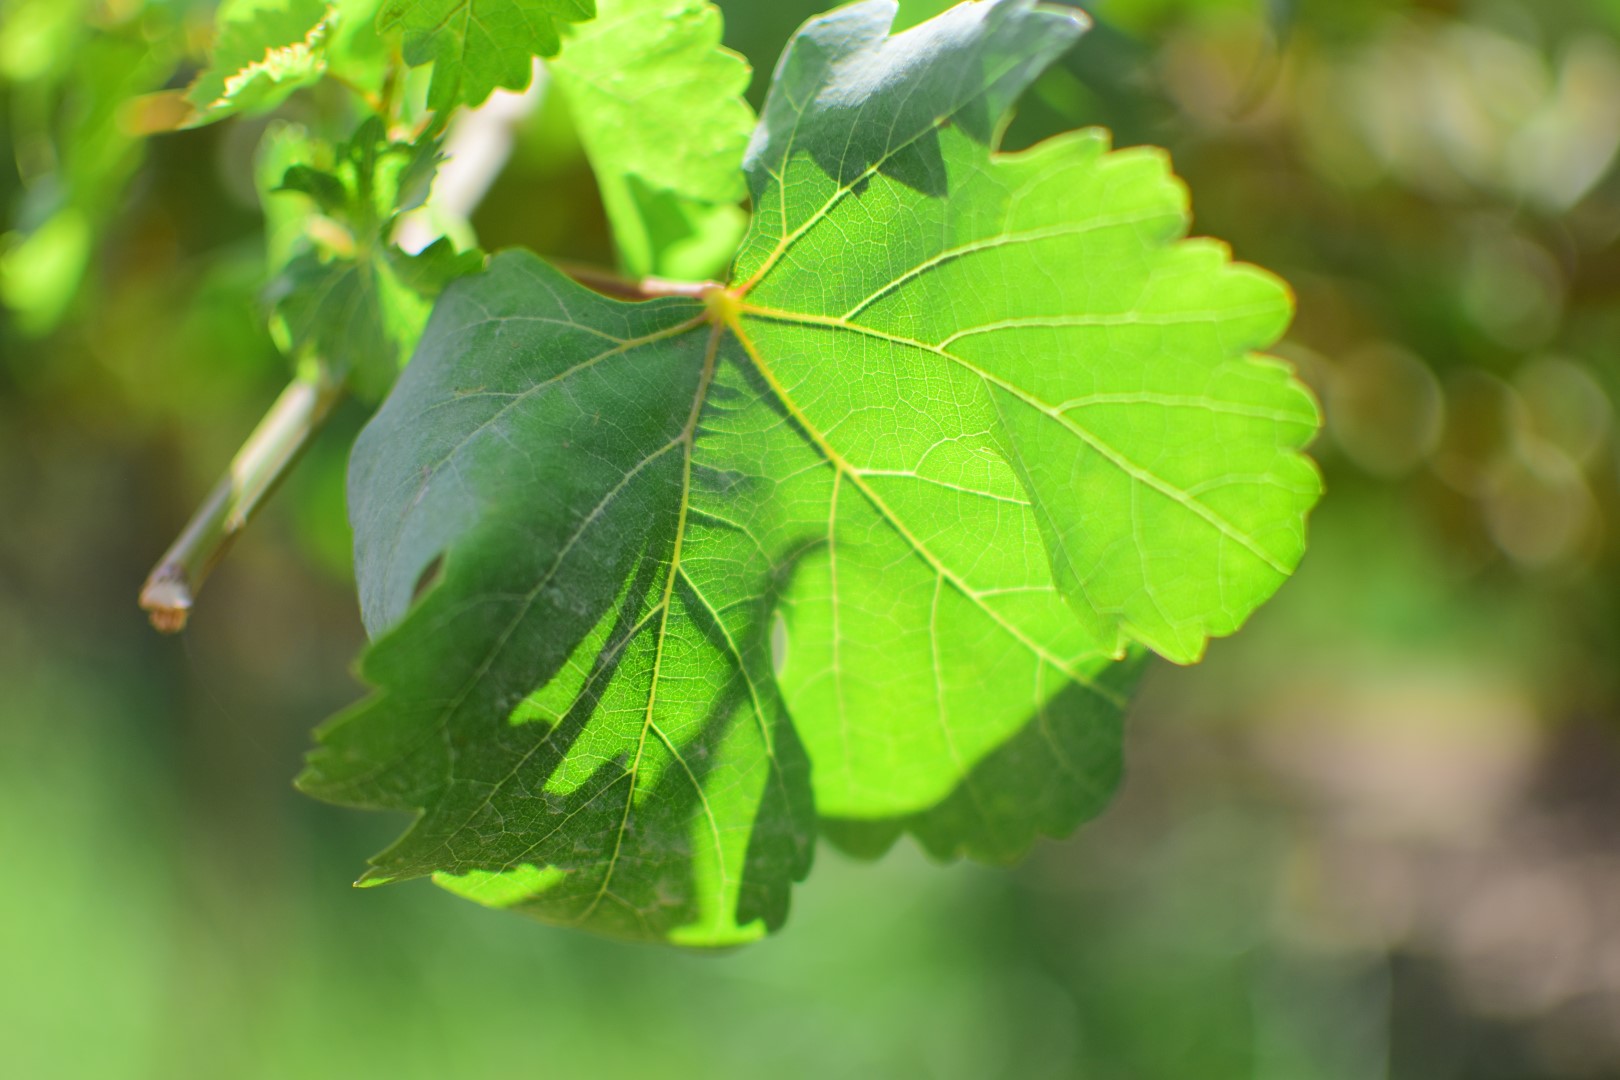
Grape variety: Shdah